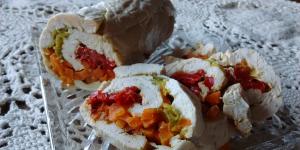
arrollado de pollo con verduras